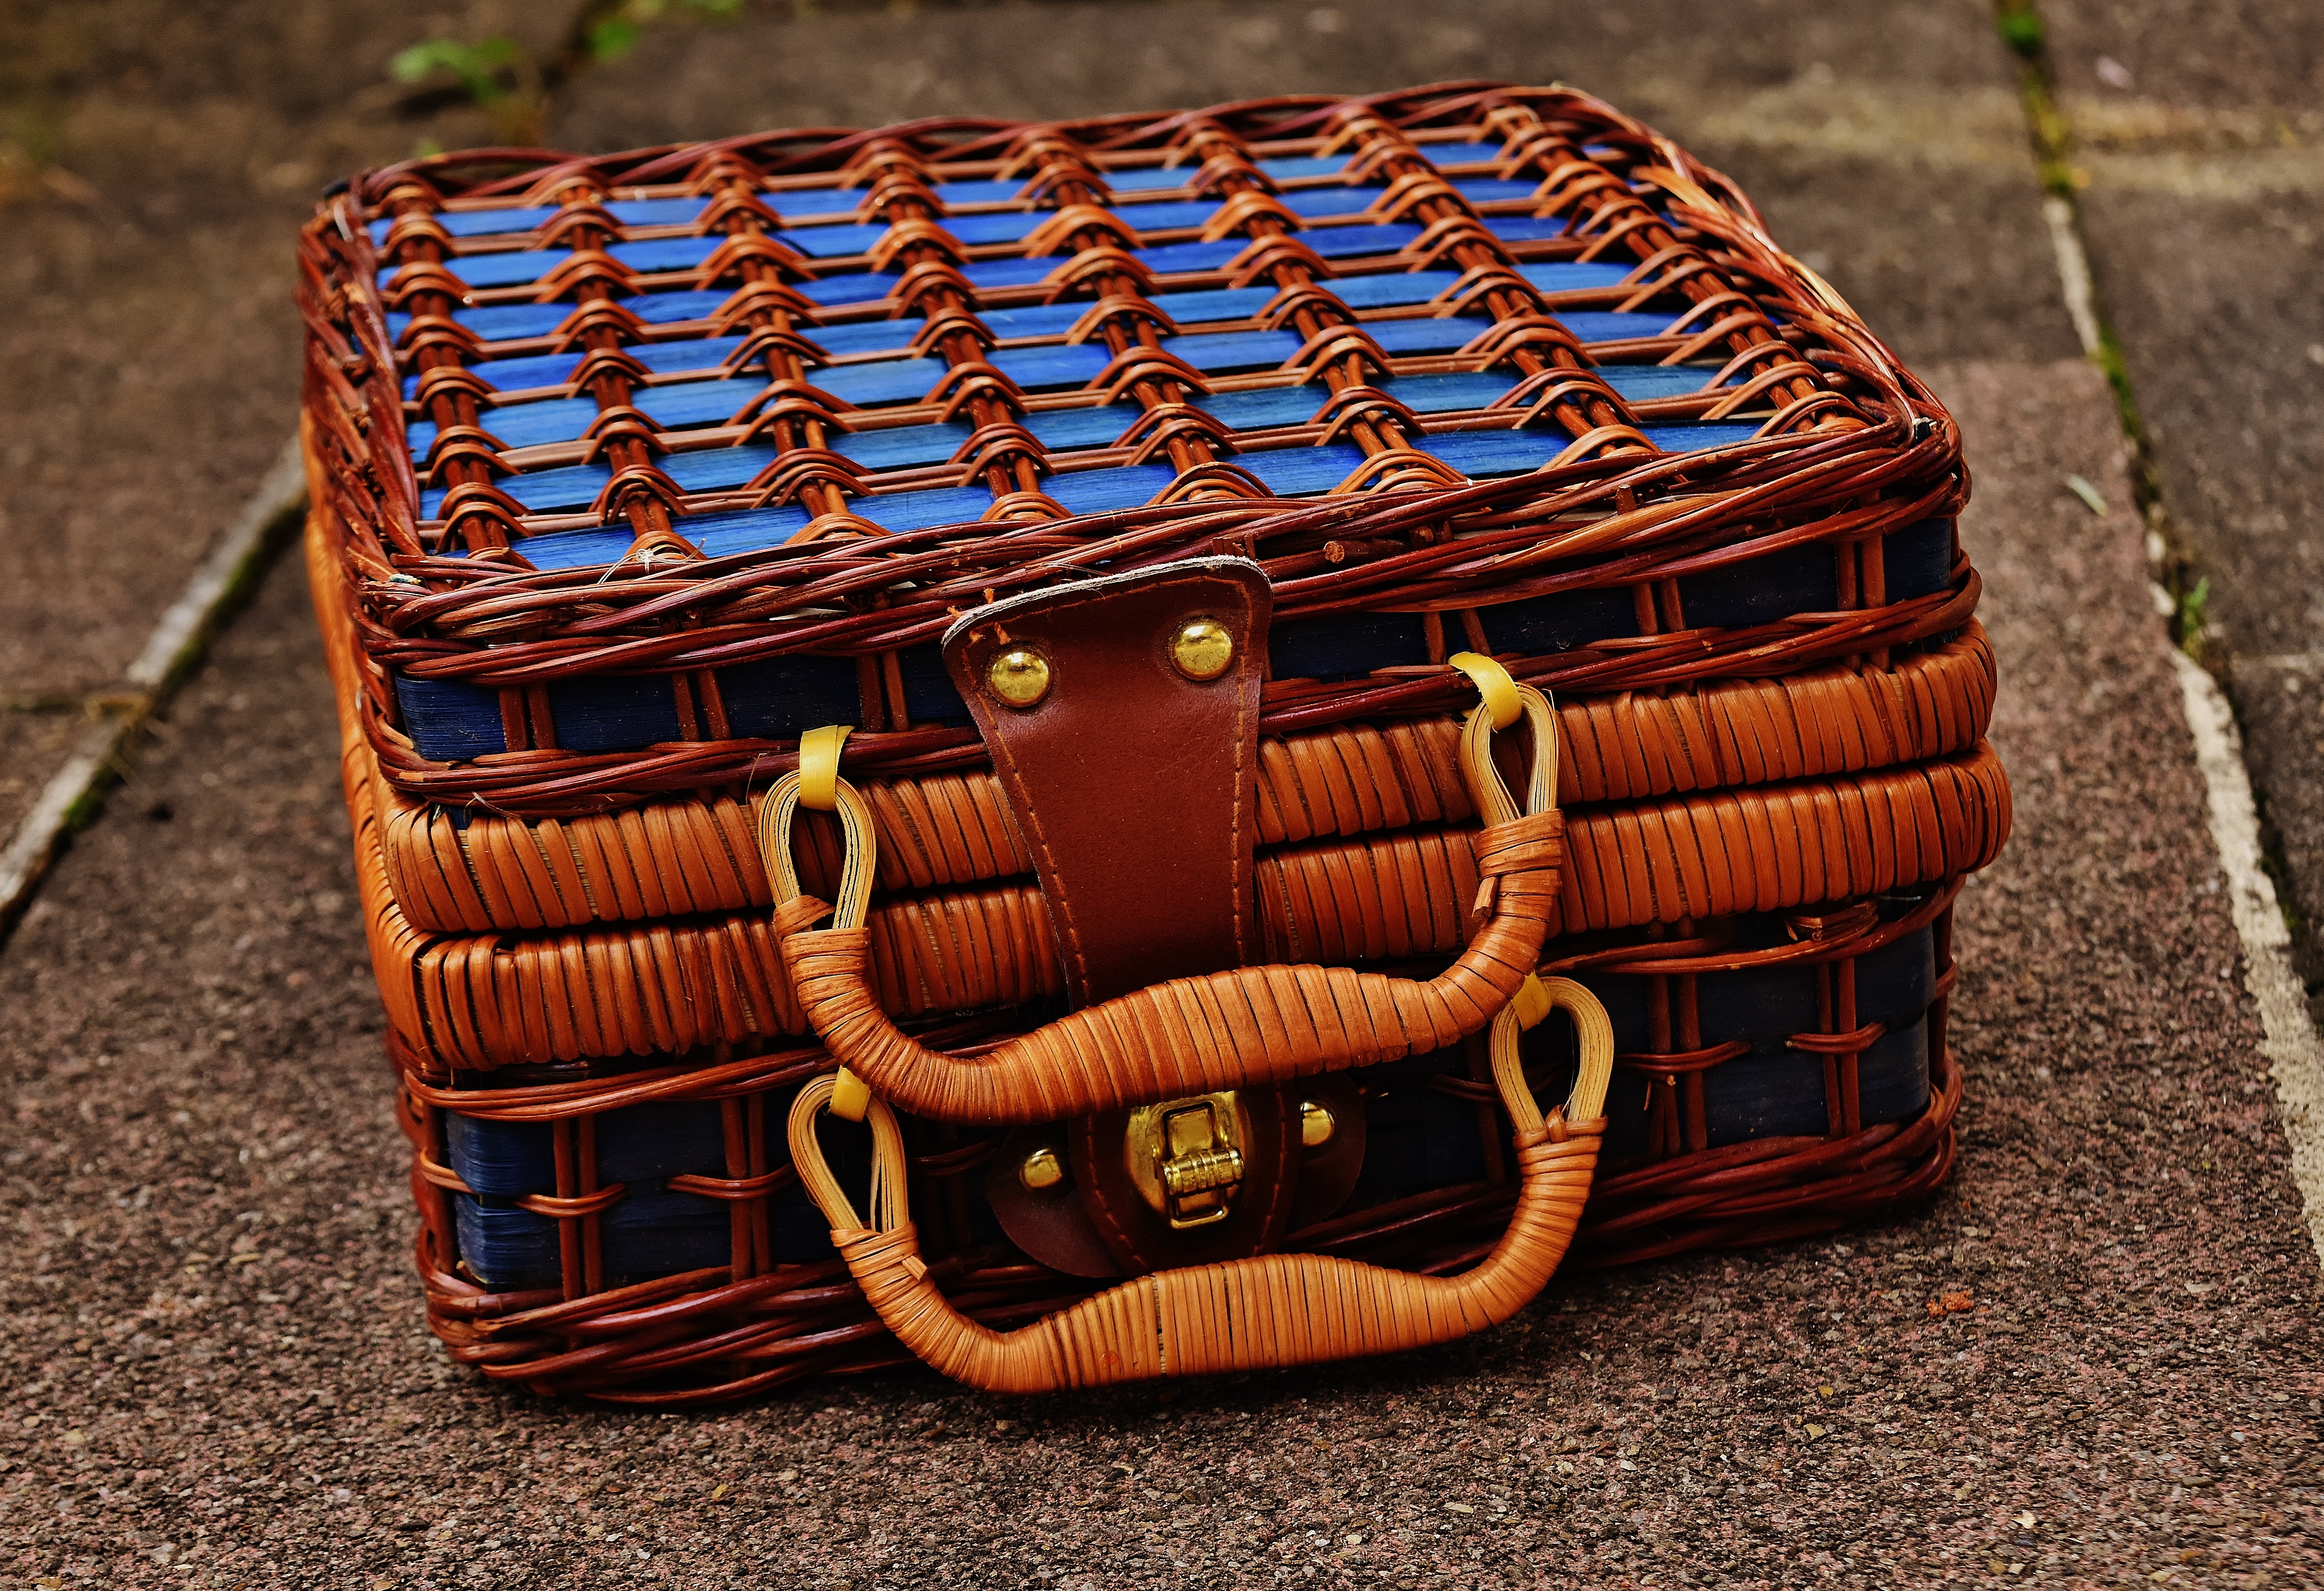
wood, small, blue, basket, material, luggage, handbag, braid, briefcase, suitcase, closed, closure, henkel, man made object